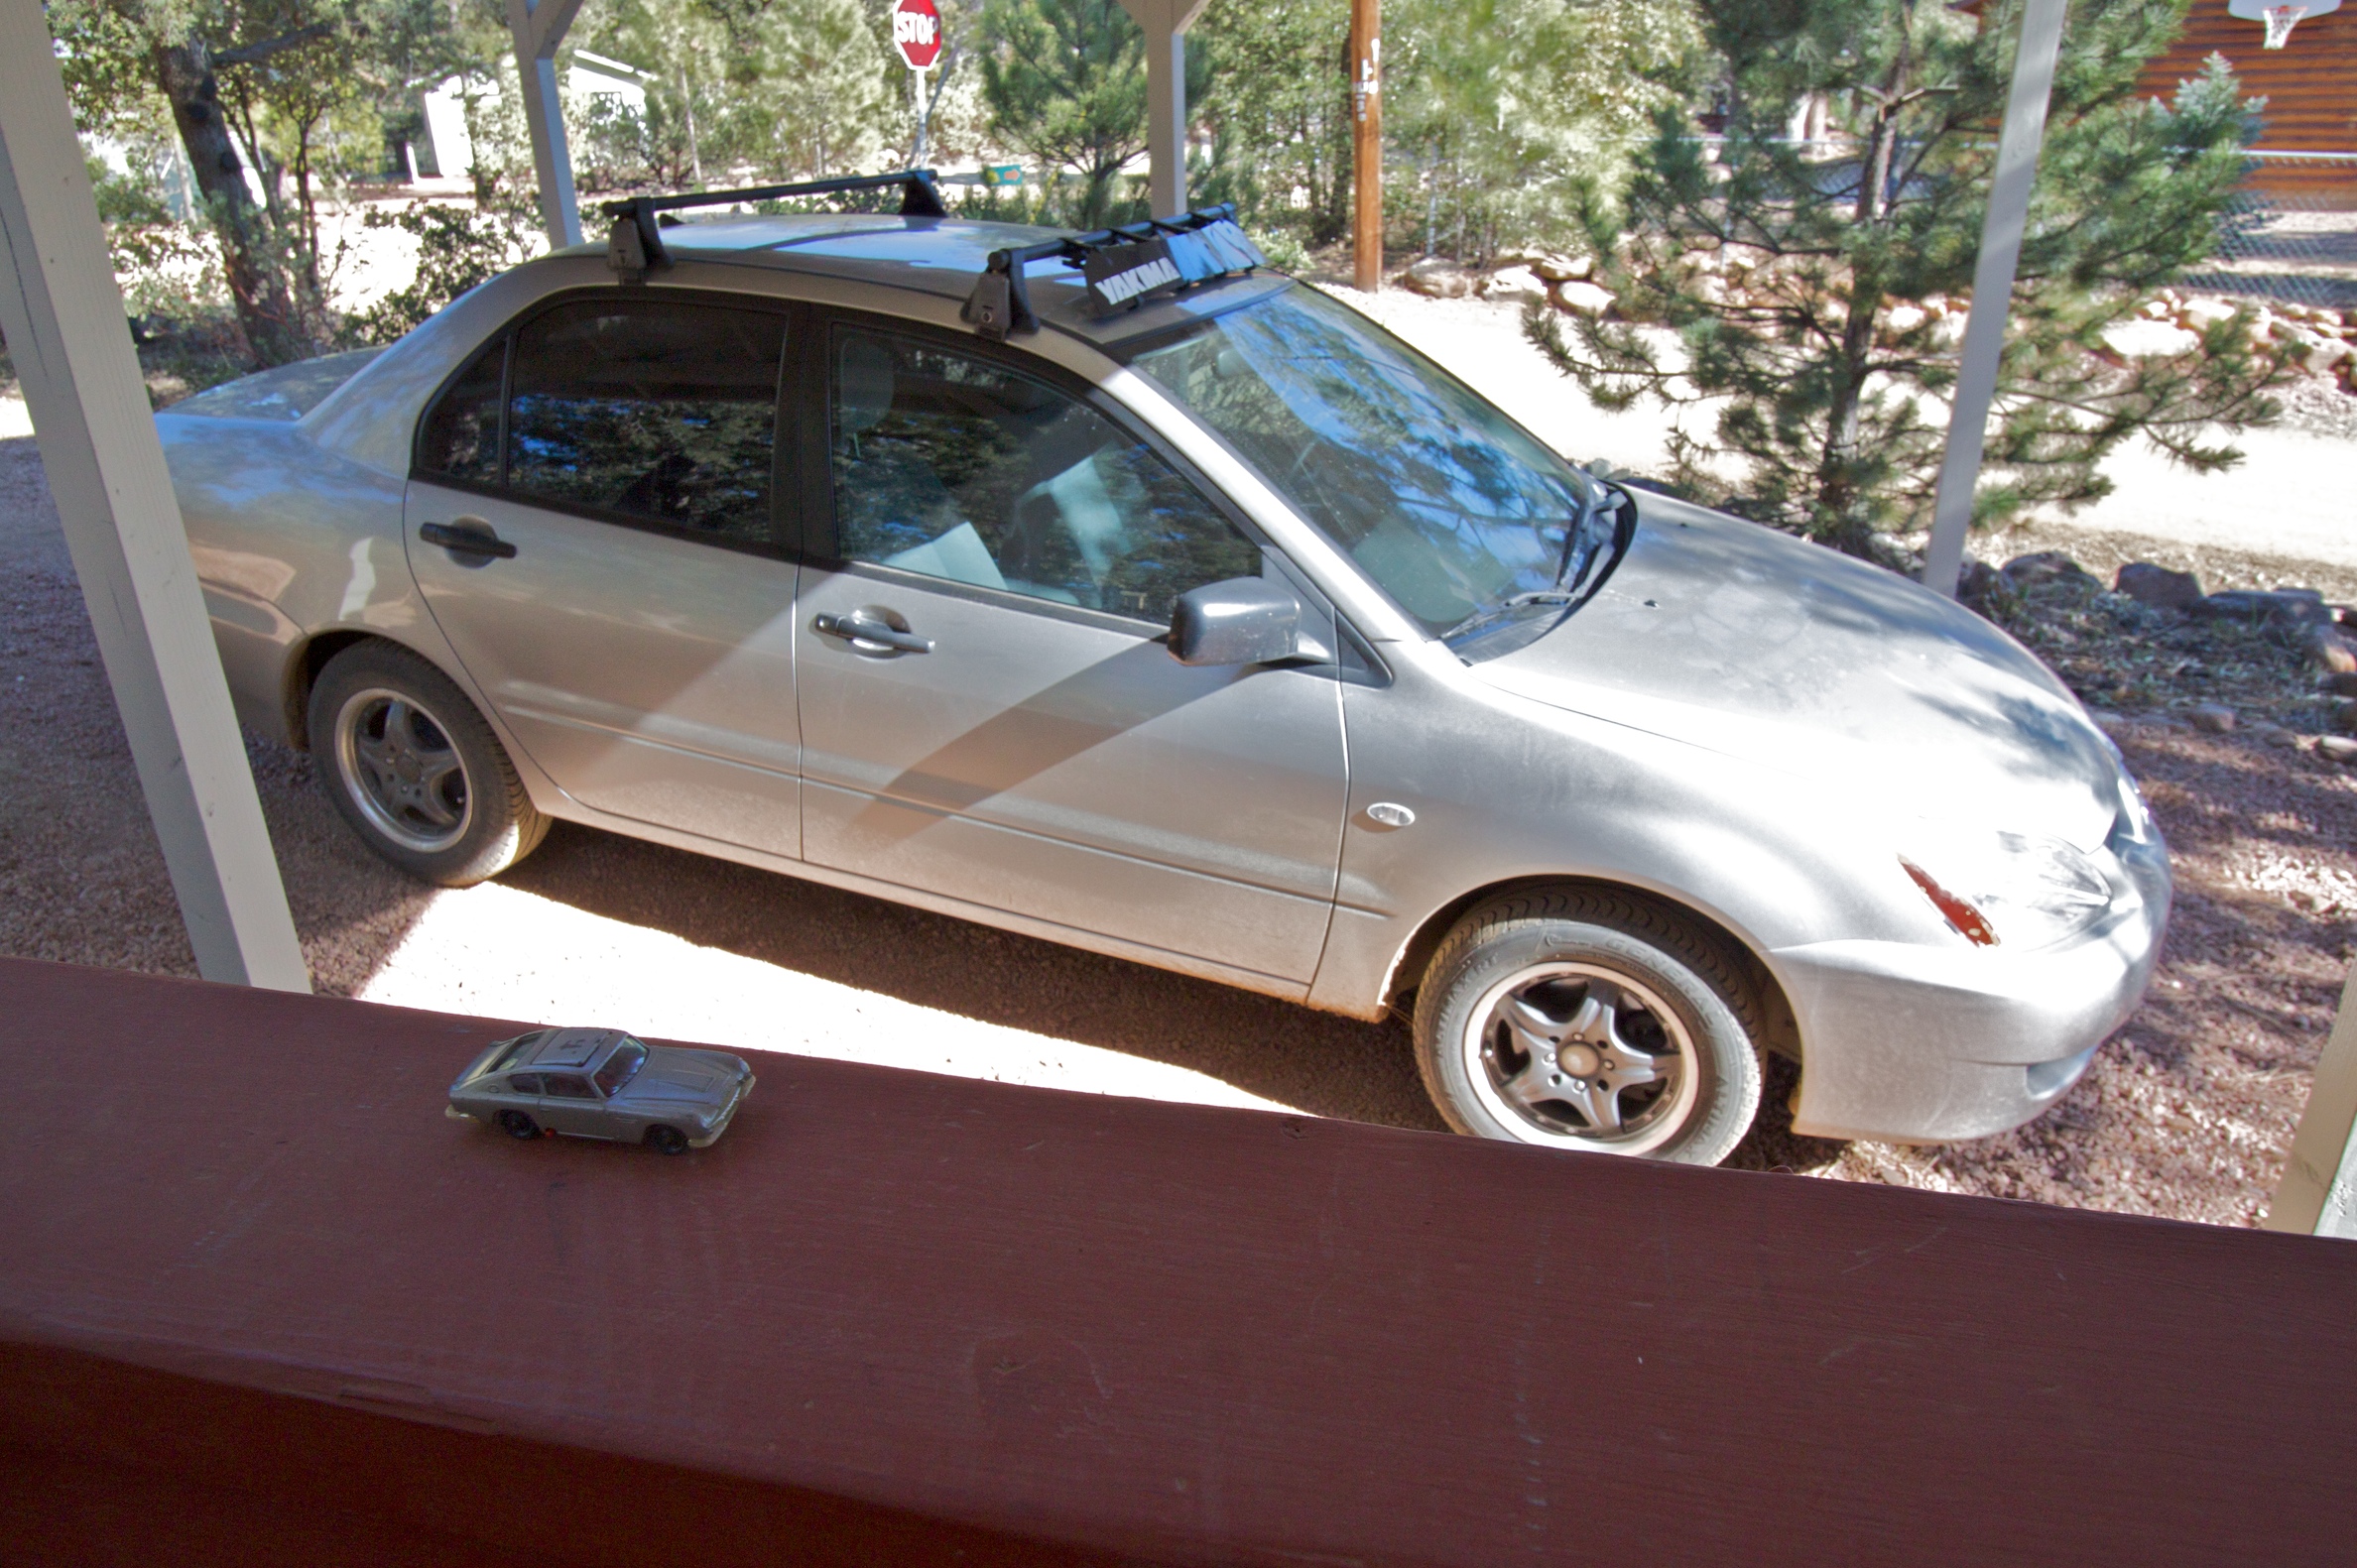
car, wheel, vehicle, bumper, sedan, land vehicle, automobile make, automotive exterior, compact car, subcompact car